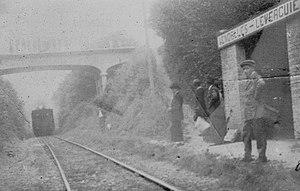
La halte du chemin de fer.
Le Chemin de fer de Vélu-Bertincourt à Saint-Quentin a fonctionné entre 1880 et 1955, dans les départements de la Somme, l'Aisne et du Pas-de-Calais.
Le Verguier est une commune française, située dans le département de l'Aisne, en région Hauts-de-France.
Vendelles est une commune française située dans le département de l'Aisne, en région Hauts-de-France.